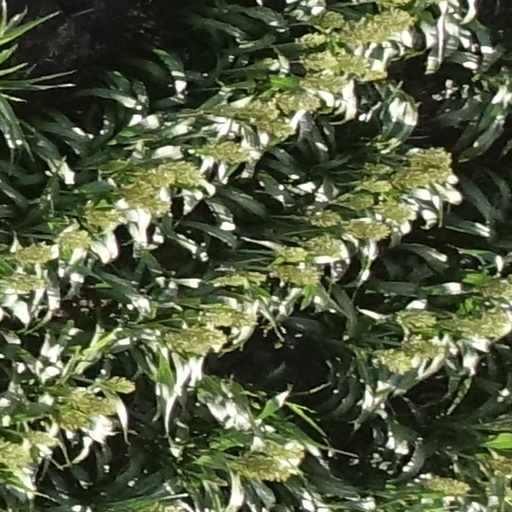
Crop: sorghum